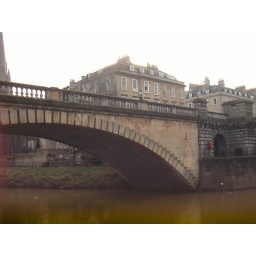
shot from below the bridge on the river avon